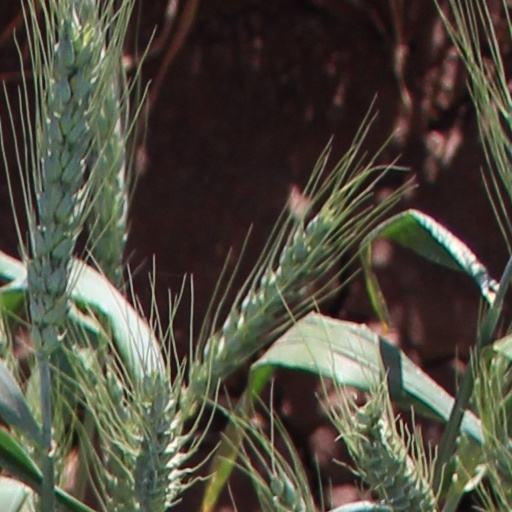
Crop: wheat